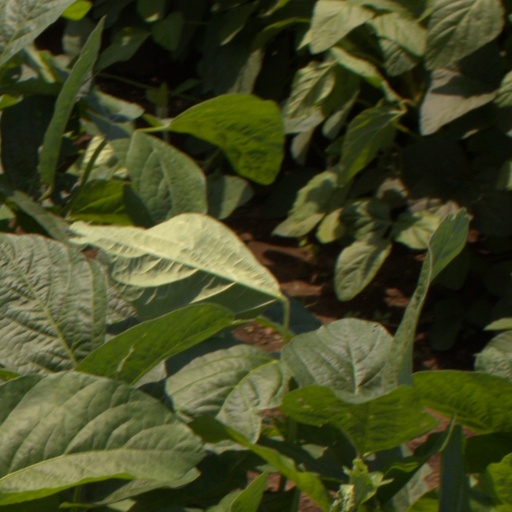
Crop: soybean